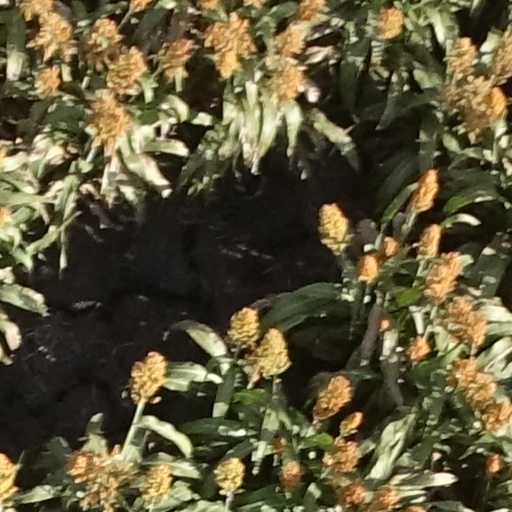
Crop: sorghum